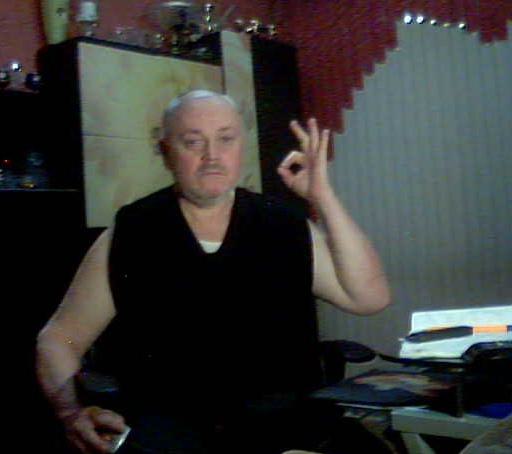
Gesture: ok